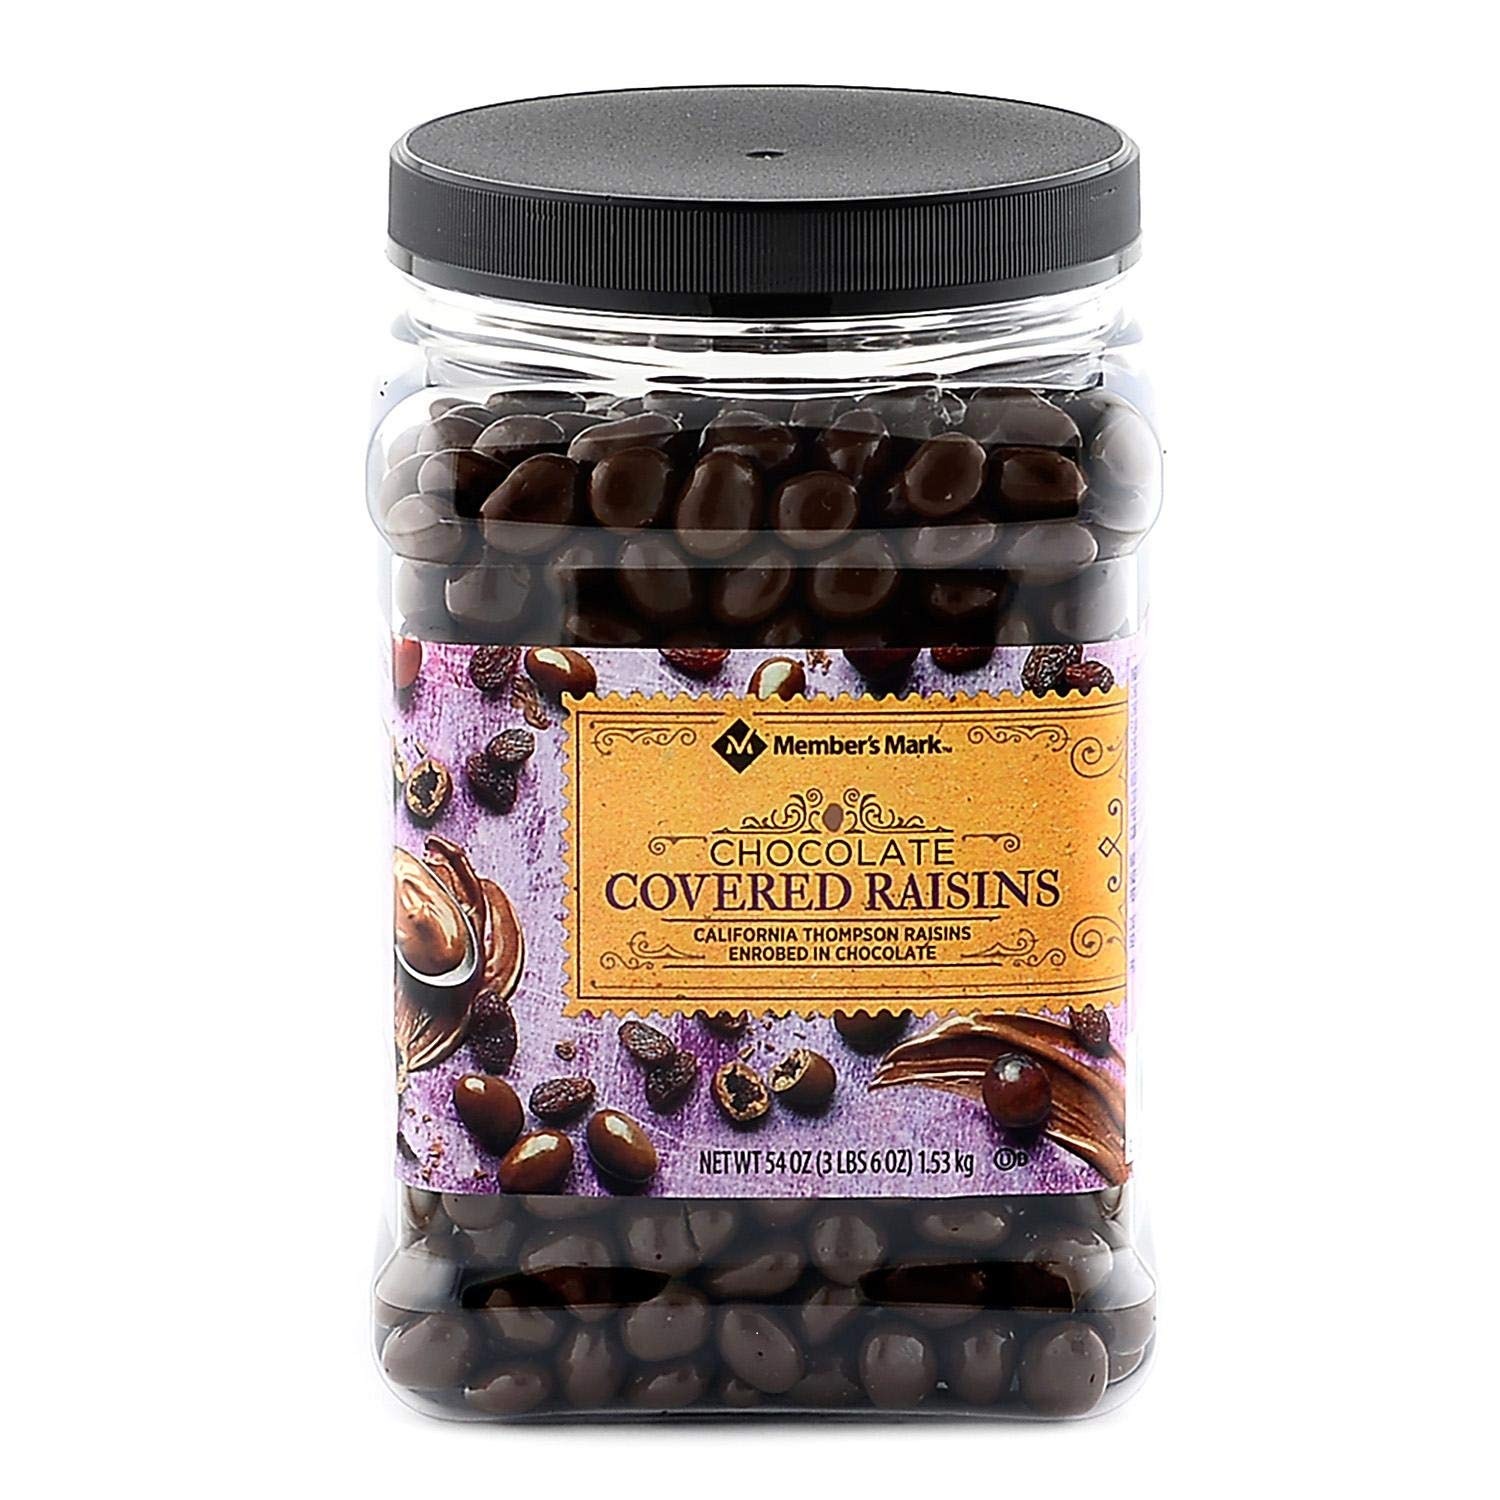
Item Name: Member's Mark Chocolate Raisins (54 Oz.)(Packaging May Vary)
Bullet Point 1: Sweet California Thompson raisins
Bullet Point 2: Rich milk chocolate coating
Bullet Point 3: Convenient, satisfying snack
Value: 54.0
Unit: Ounce

Price: 32.99